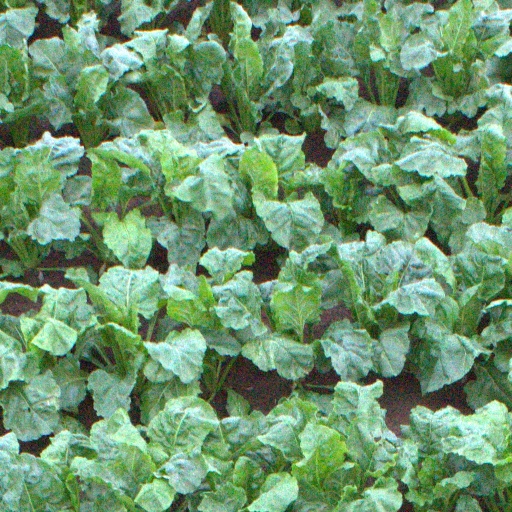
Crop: sugar beet